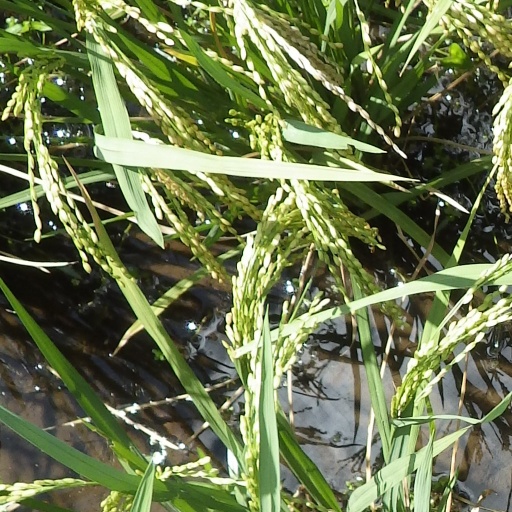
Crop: rice